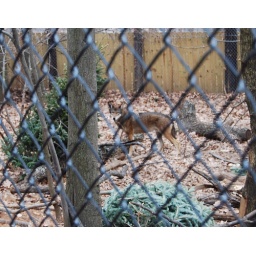
1-13-09One of the two new red wolves at the zoo. Several of the animals have cut Christmas trees in their enclosures.